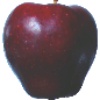
Label: Apple Red Delicious 1